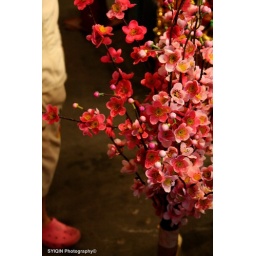
Red shoe, red angpow.. red flowers... red shirt and everything is in red during CNY ;)